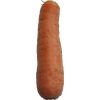
Label: Carrot 1